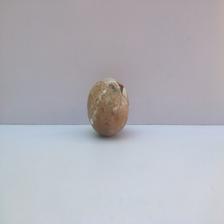
Size: Spoiled